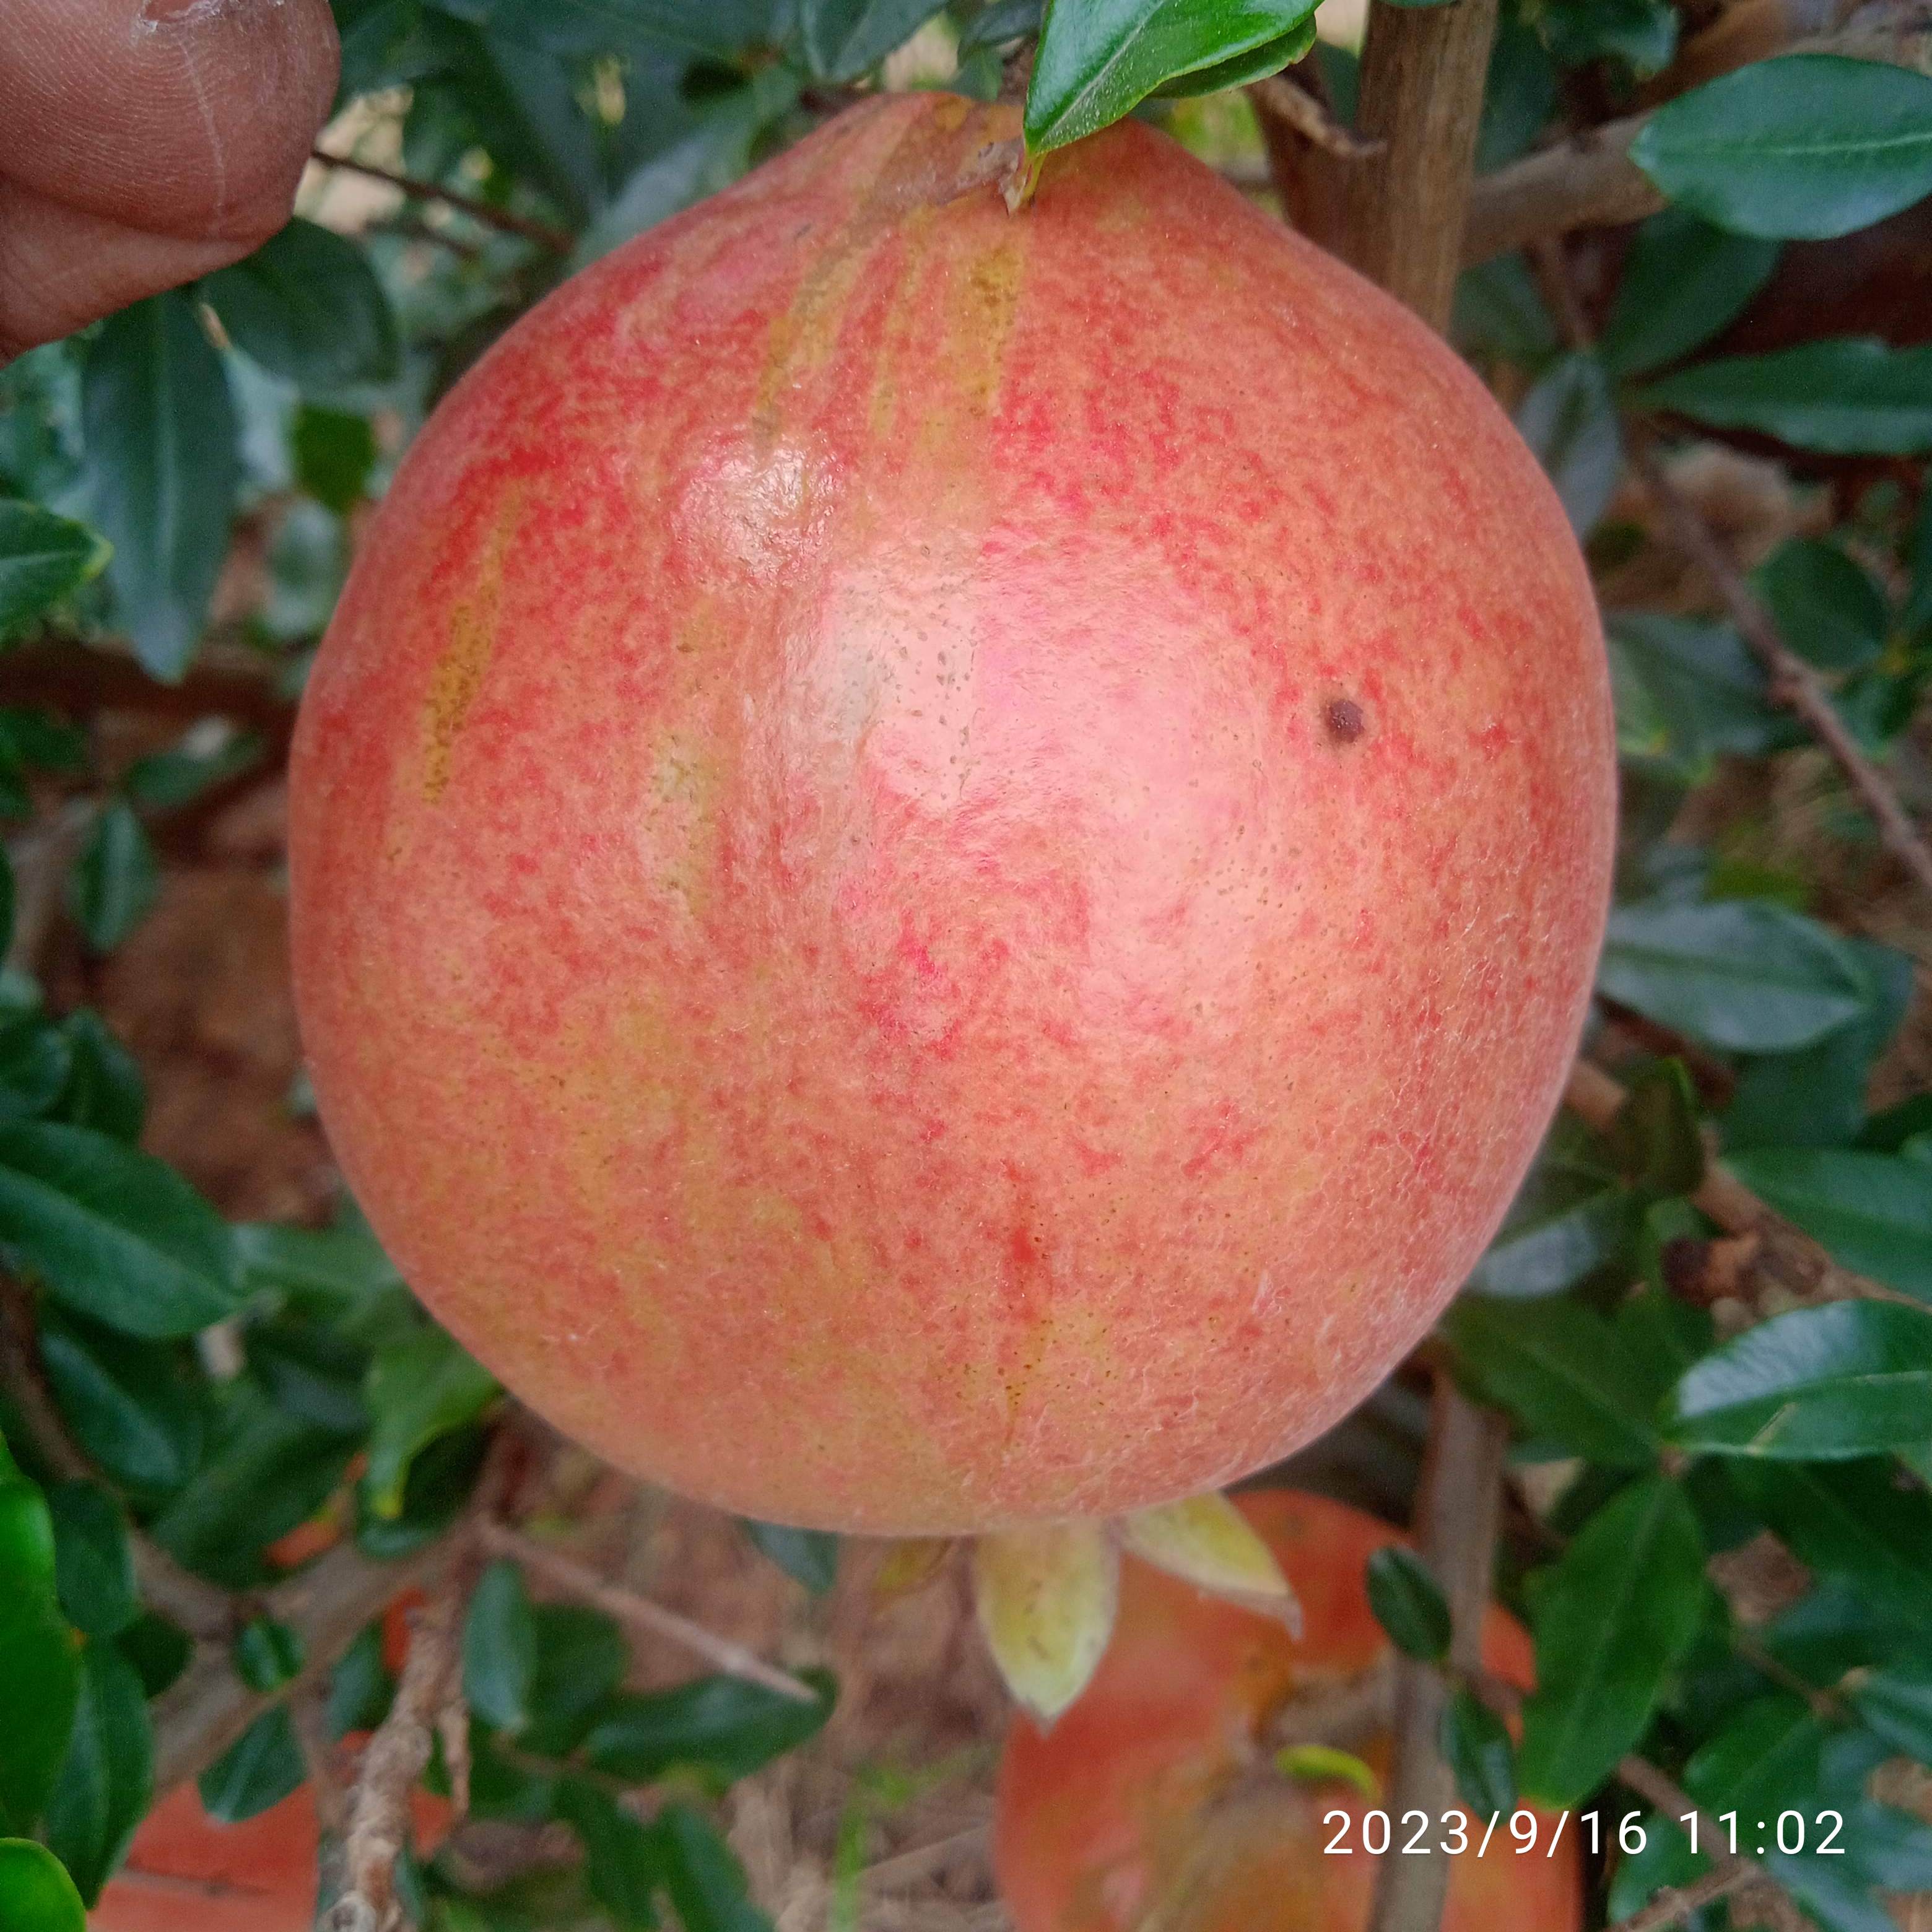
Label: Healthy